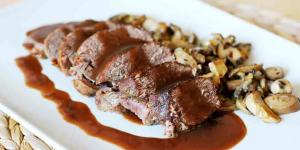
rosbif de ternera con champinones